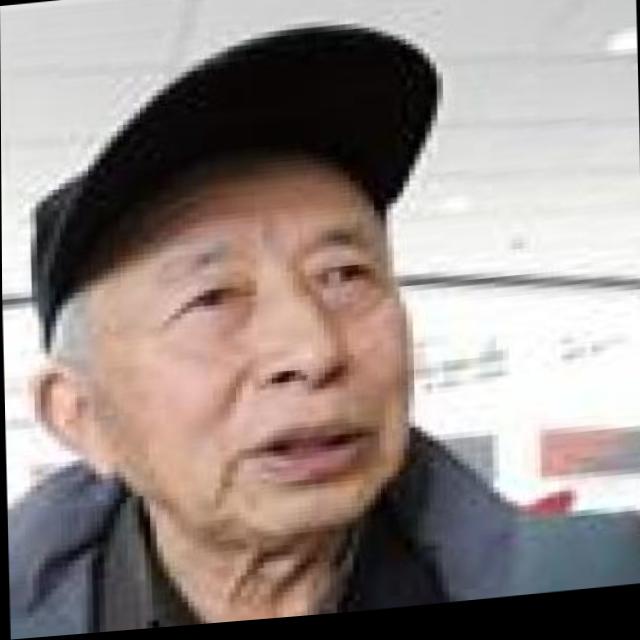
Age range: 65+